Takura, Queensland

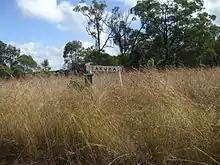
Takura station nameboard (now in Walligan), 2010

Takura is a rural locality in the Fraser Coast Region, Queensland, Australia. In the , Takura had a population of 553 people.